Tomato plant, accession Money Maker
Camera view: tilt-top (135 deg); turntable rotation: 60 degrees
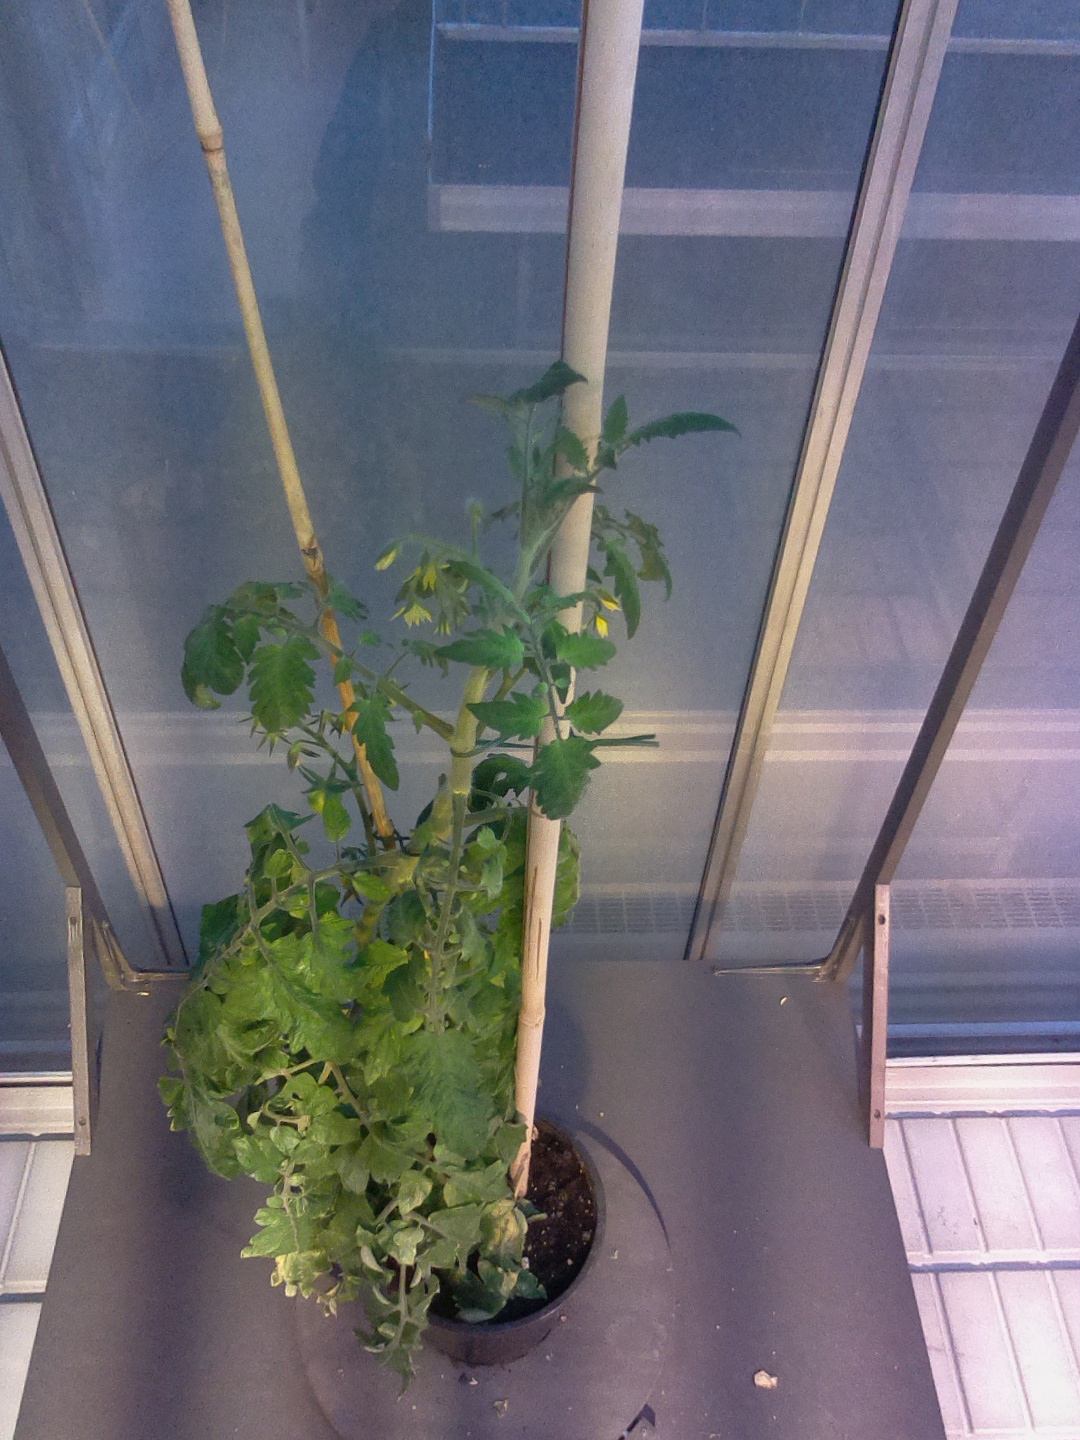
BBCH growth stage 71: 10%-20% of final fruit size